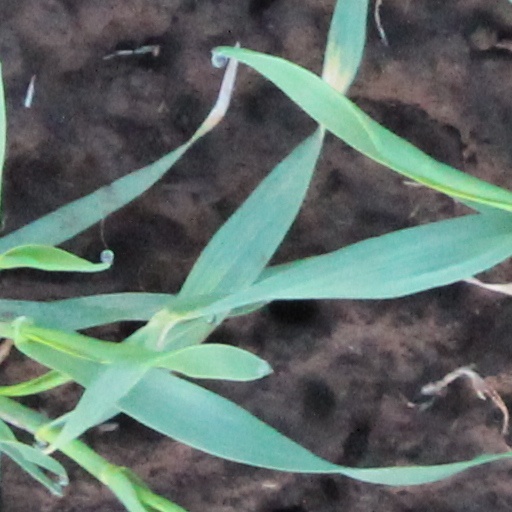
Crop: wheat